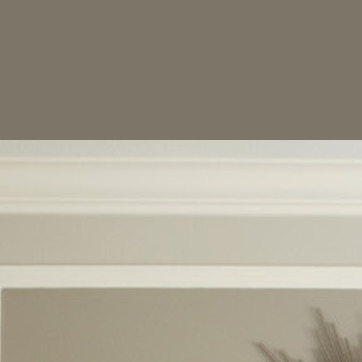
Material: painted